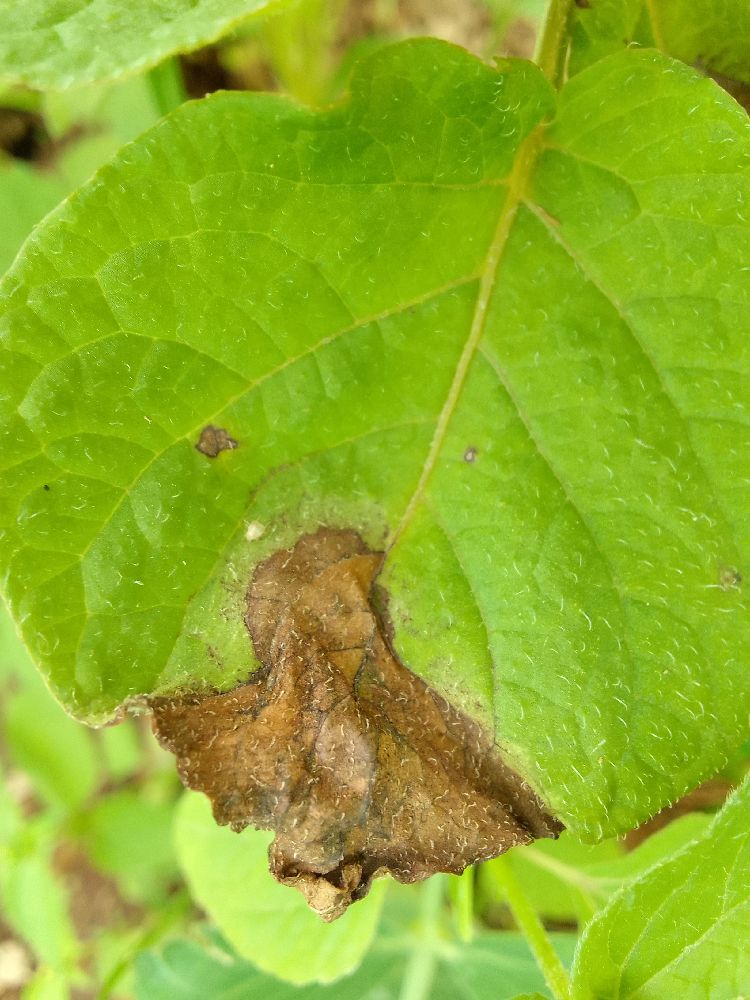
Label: Late blight